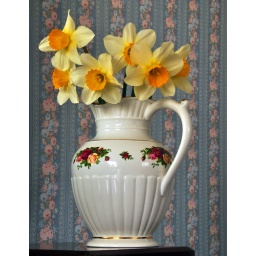
Two toned yellow daffodils in a white vase with wall papered background.